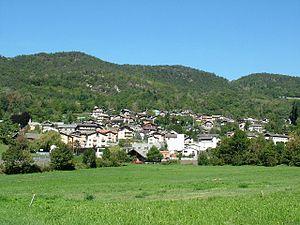
Vue du chef-lieu (Ville) de Challand-Saint-Victor (Vallée d'Aoste - Italie)
Challand-Saint-Victor est une commune italienne alpine de la région Vallée d'Aoste, située dans le bas val d'Ayas.